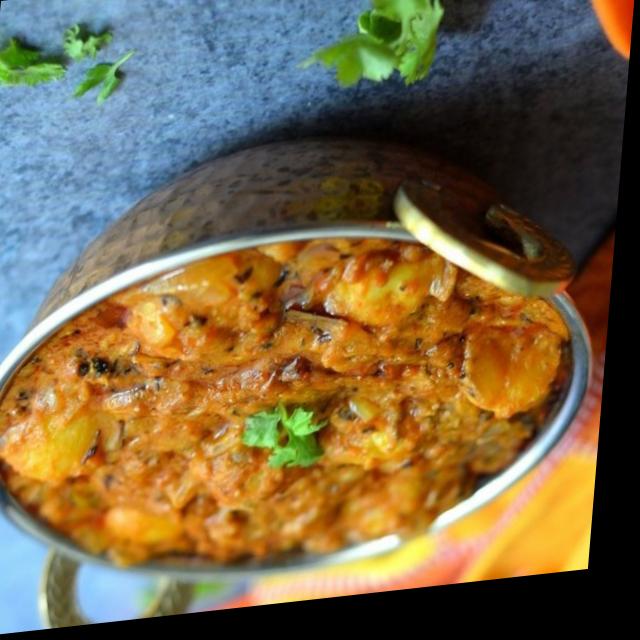
Dish: dum_aloo